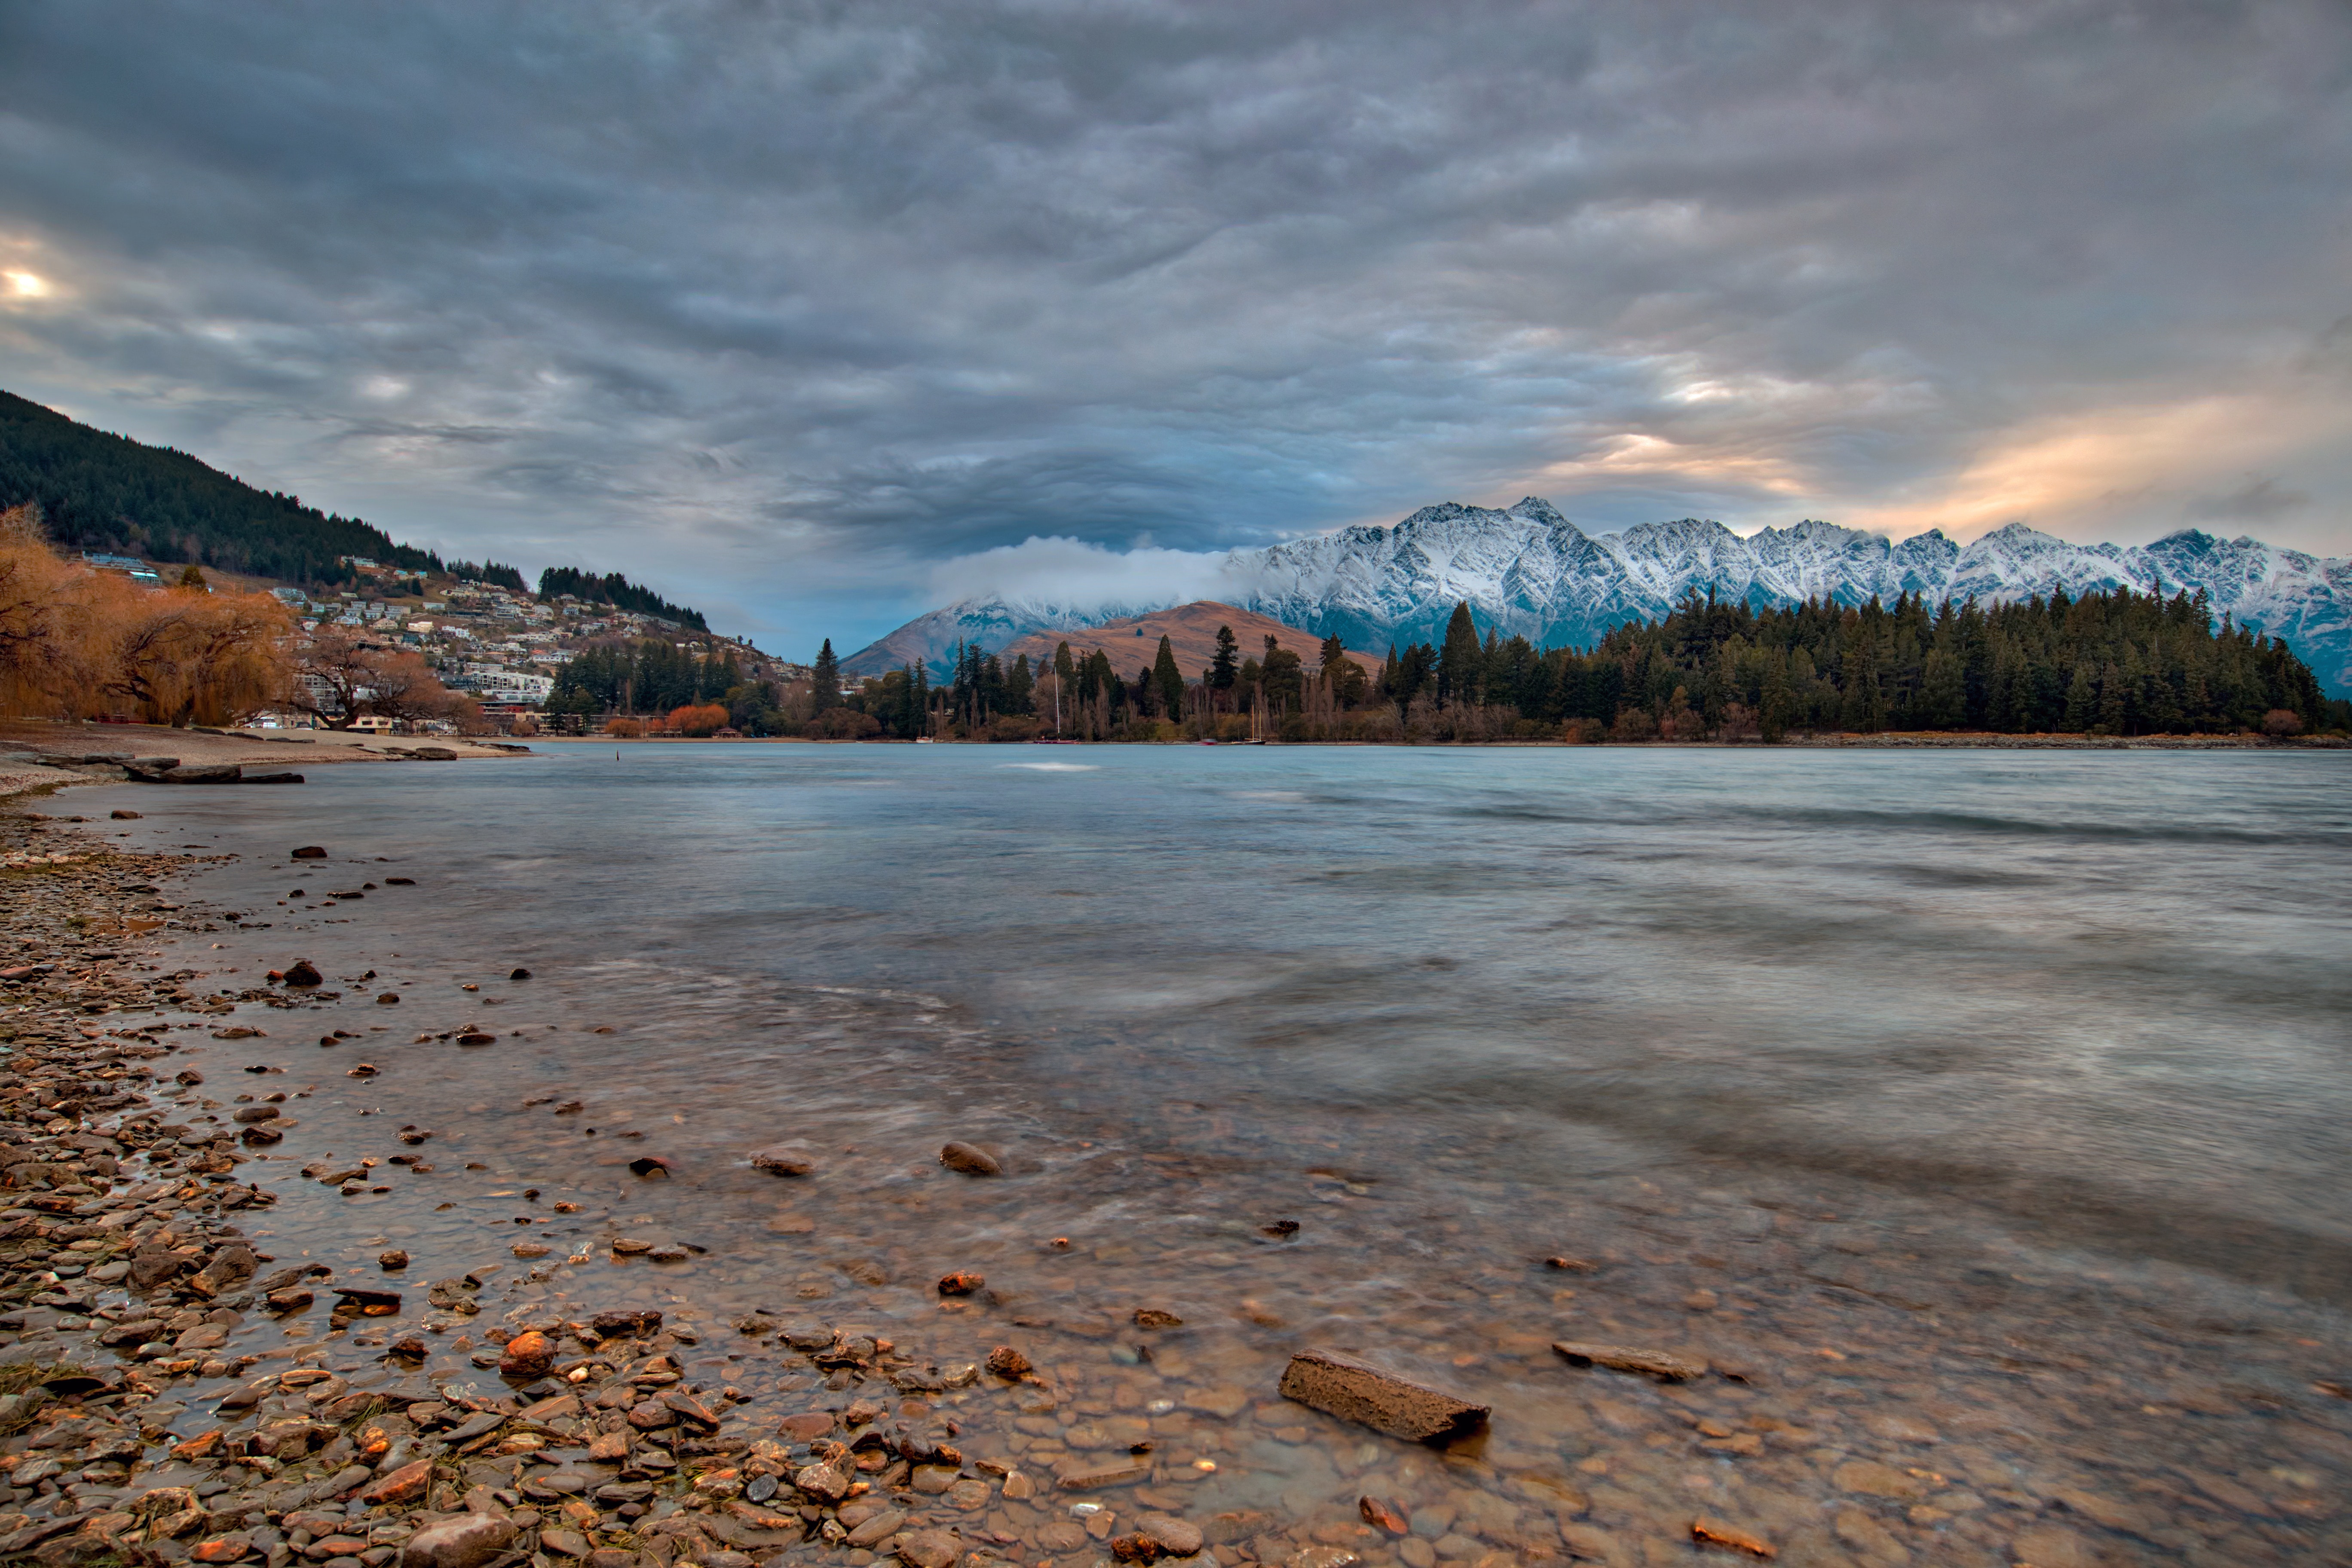
sky, nature, natural landscape, cloud, mountain, water, tree, wilderness, natural environment, winter, lake, mountain range, river, shore, landscape, reflection, highland, snow, alps, hill, atmosphere, freezing, sunlight, ice, lake district, ocean, sea, loch, national park, evening, rock, bank, fell, valley, horizon, coast, meteorological phenomenon, autumn